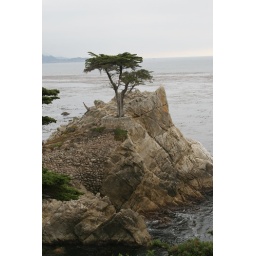
17 Mile drive - the famous tree that lives in the Pebble beach logo